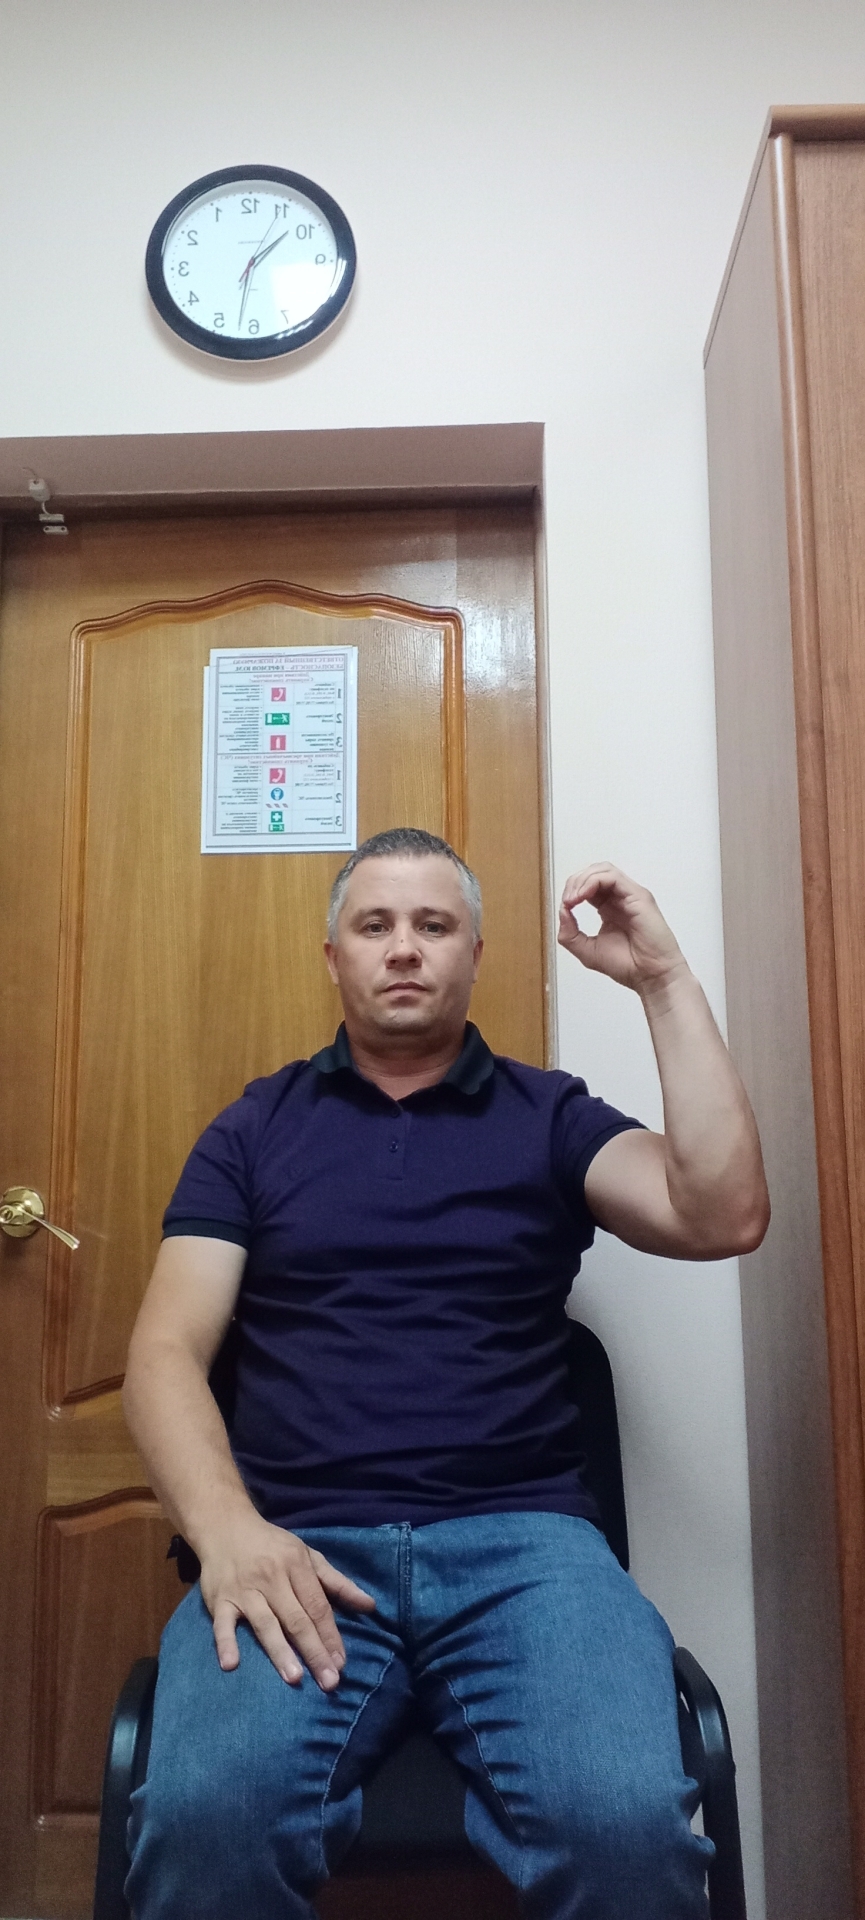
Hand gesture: grip